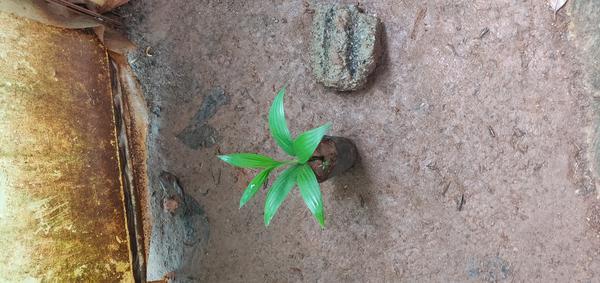
Plant: Betel_Nut